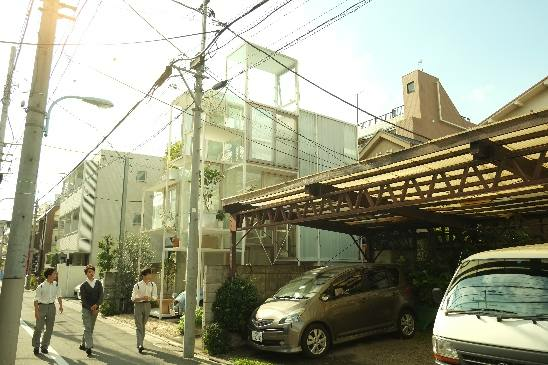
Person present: No